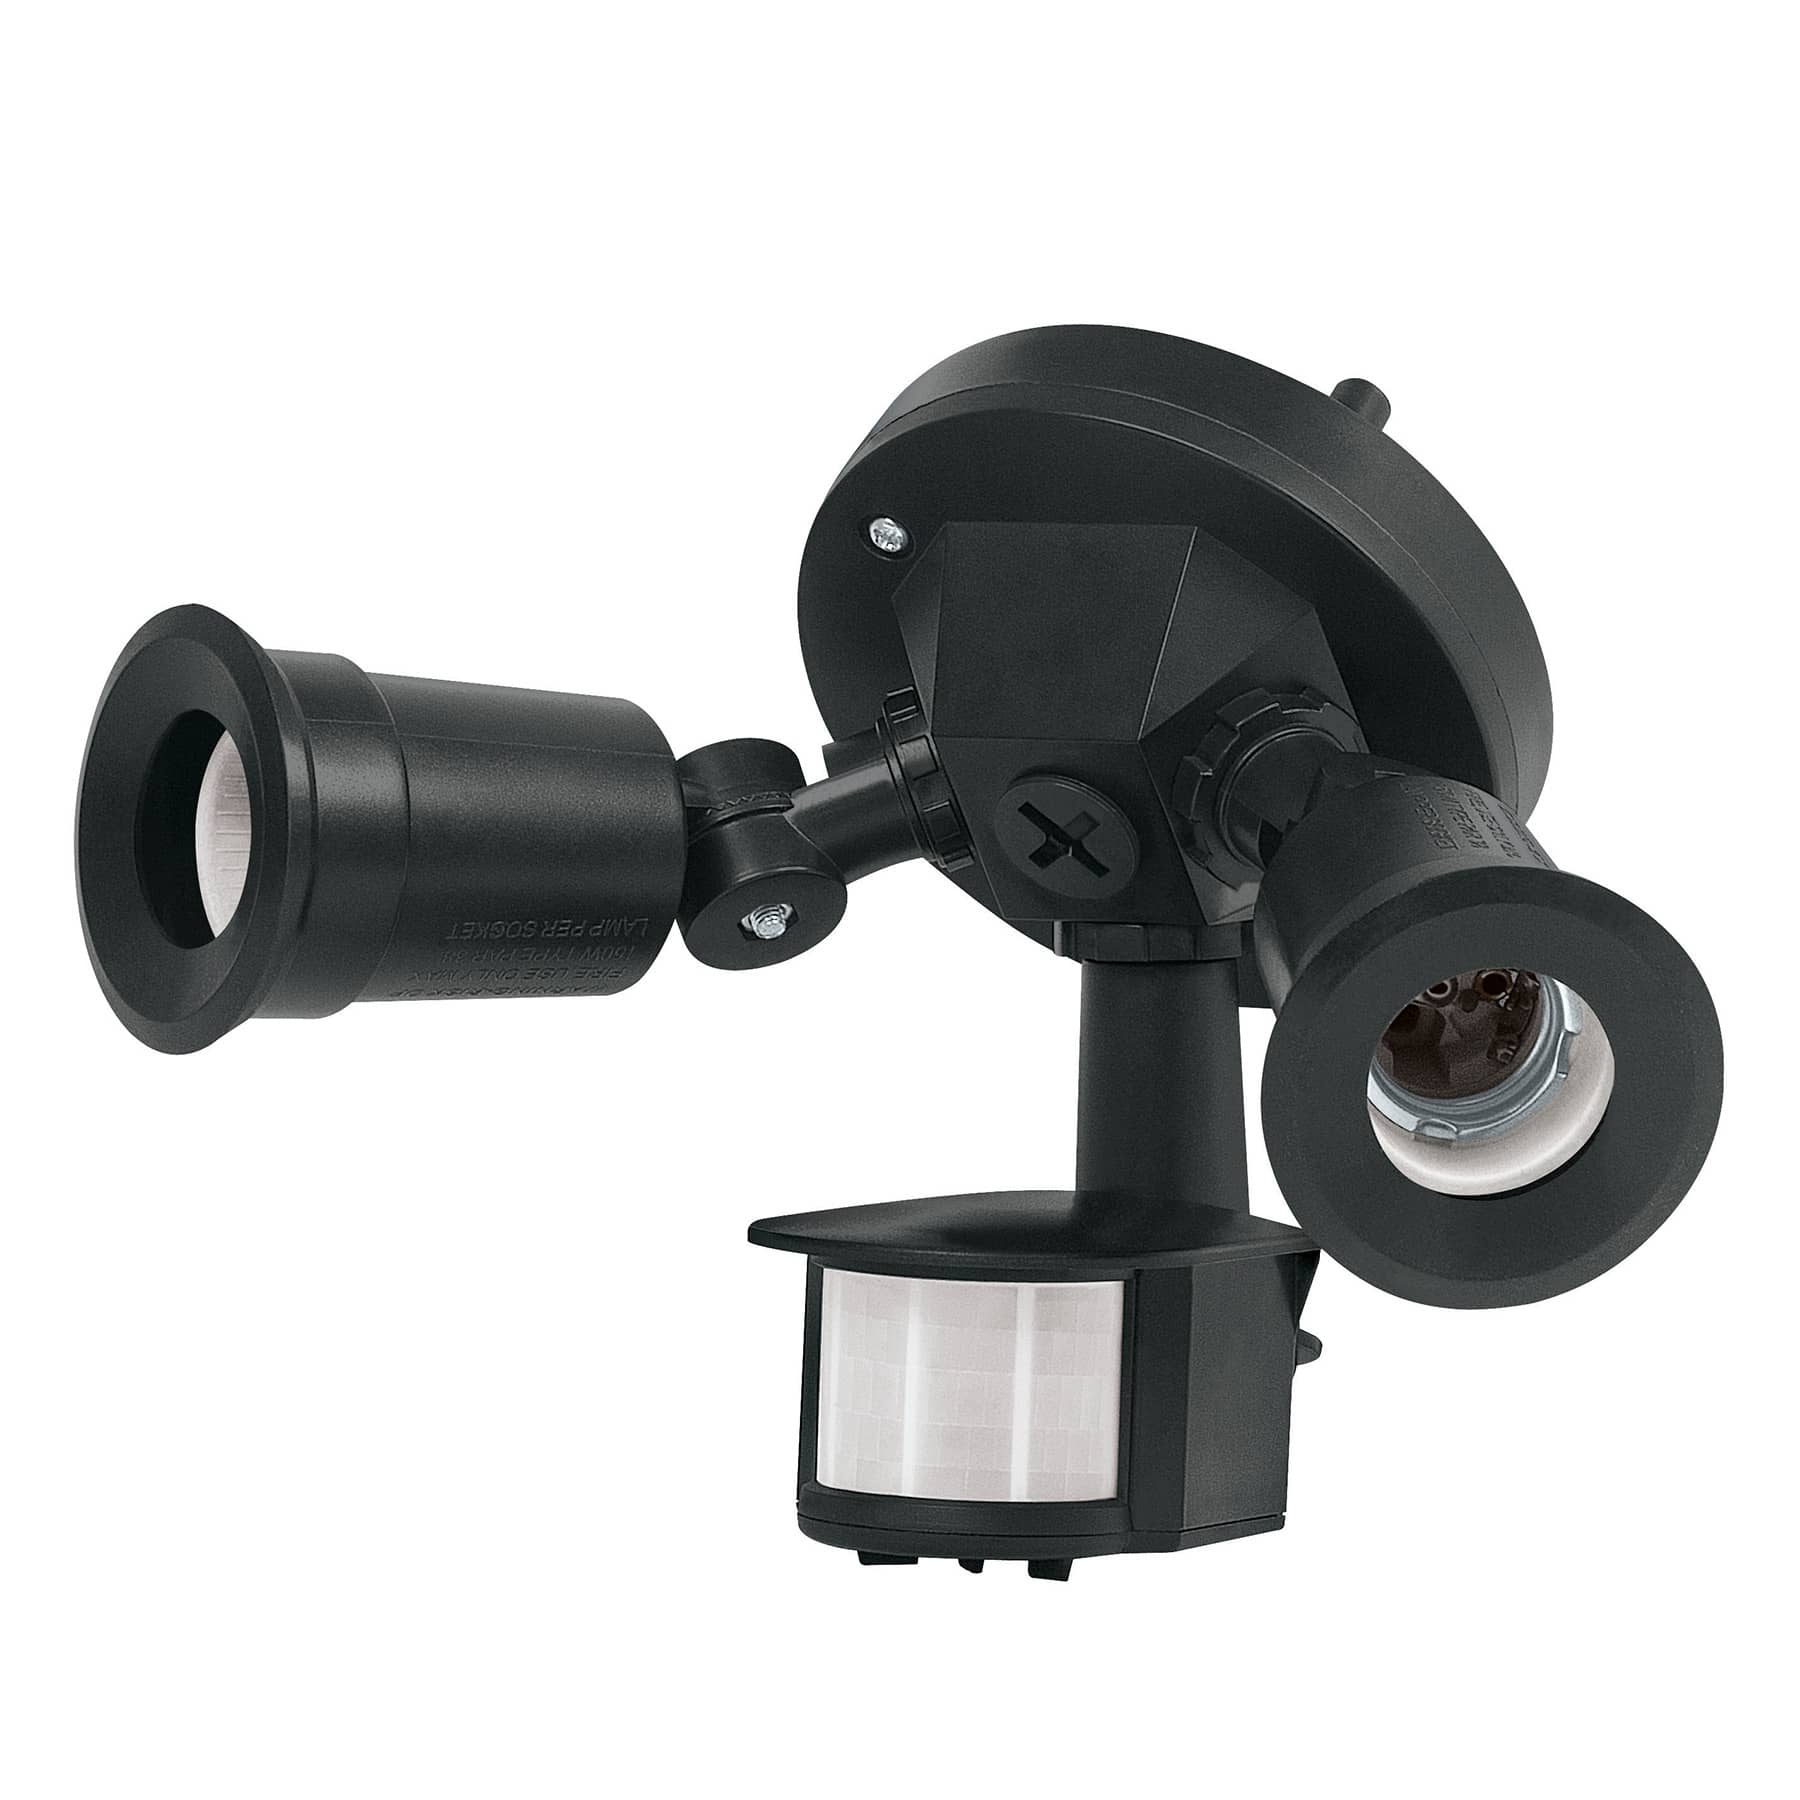
ARBOTANTE NEGRO C/SENSOR MOVIMIENTO, LAMPARAS NO INCLUIDAS SKU ARB-902S0
Arbotante negro c/sensor movimiento, lámparas no incluidas
Brand: VOLTECK
Category: Home & Garden > Business & Home Security > Motion Sensors